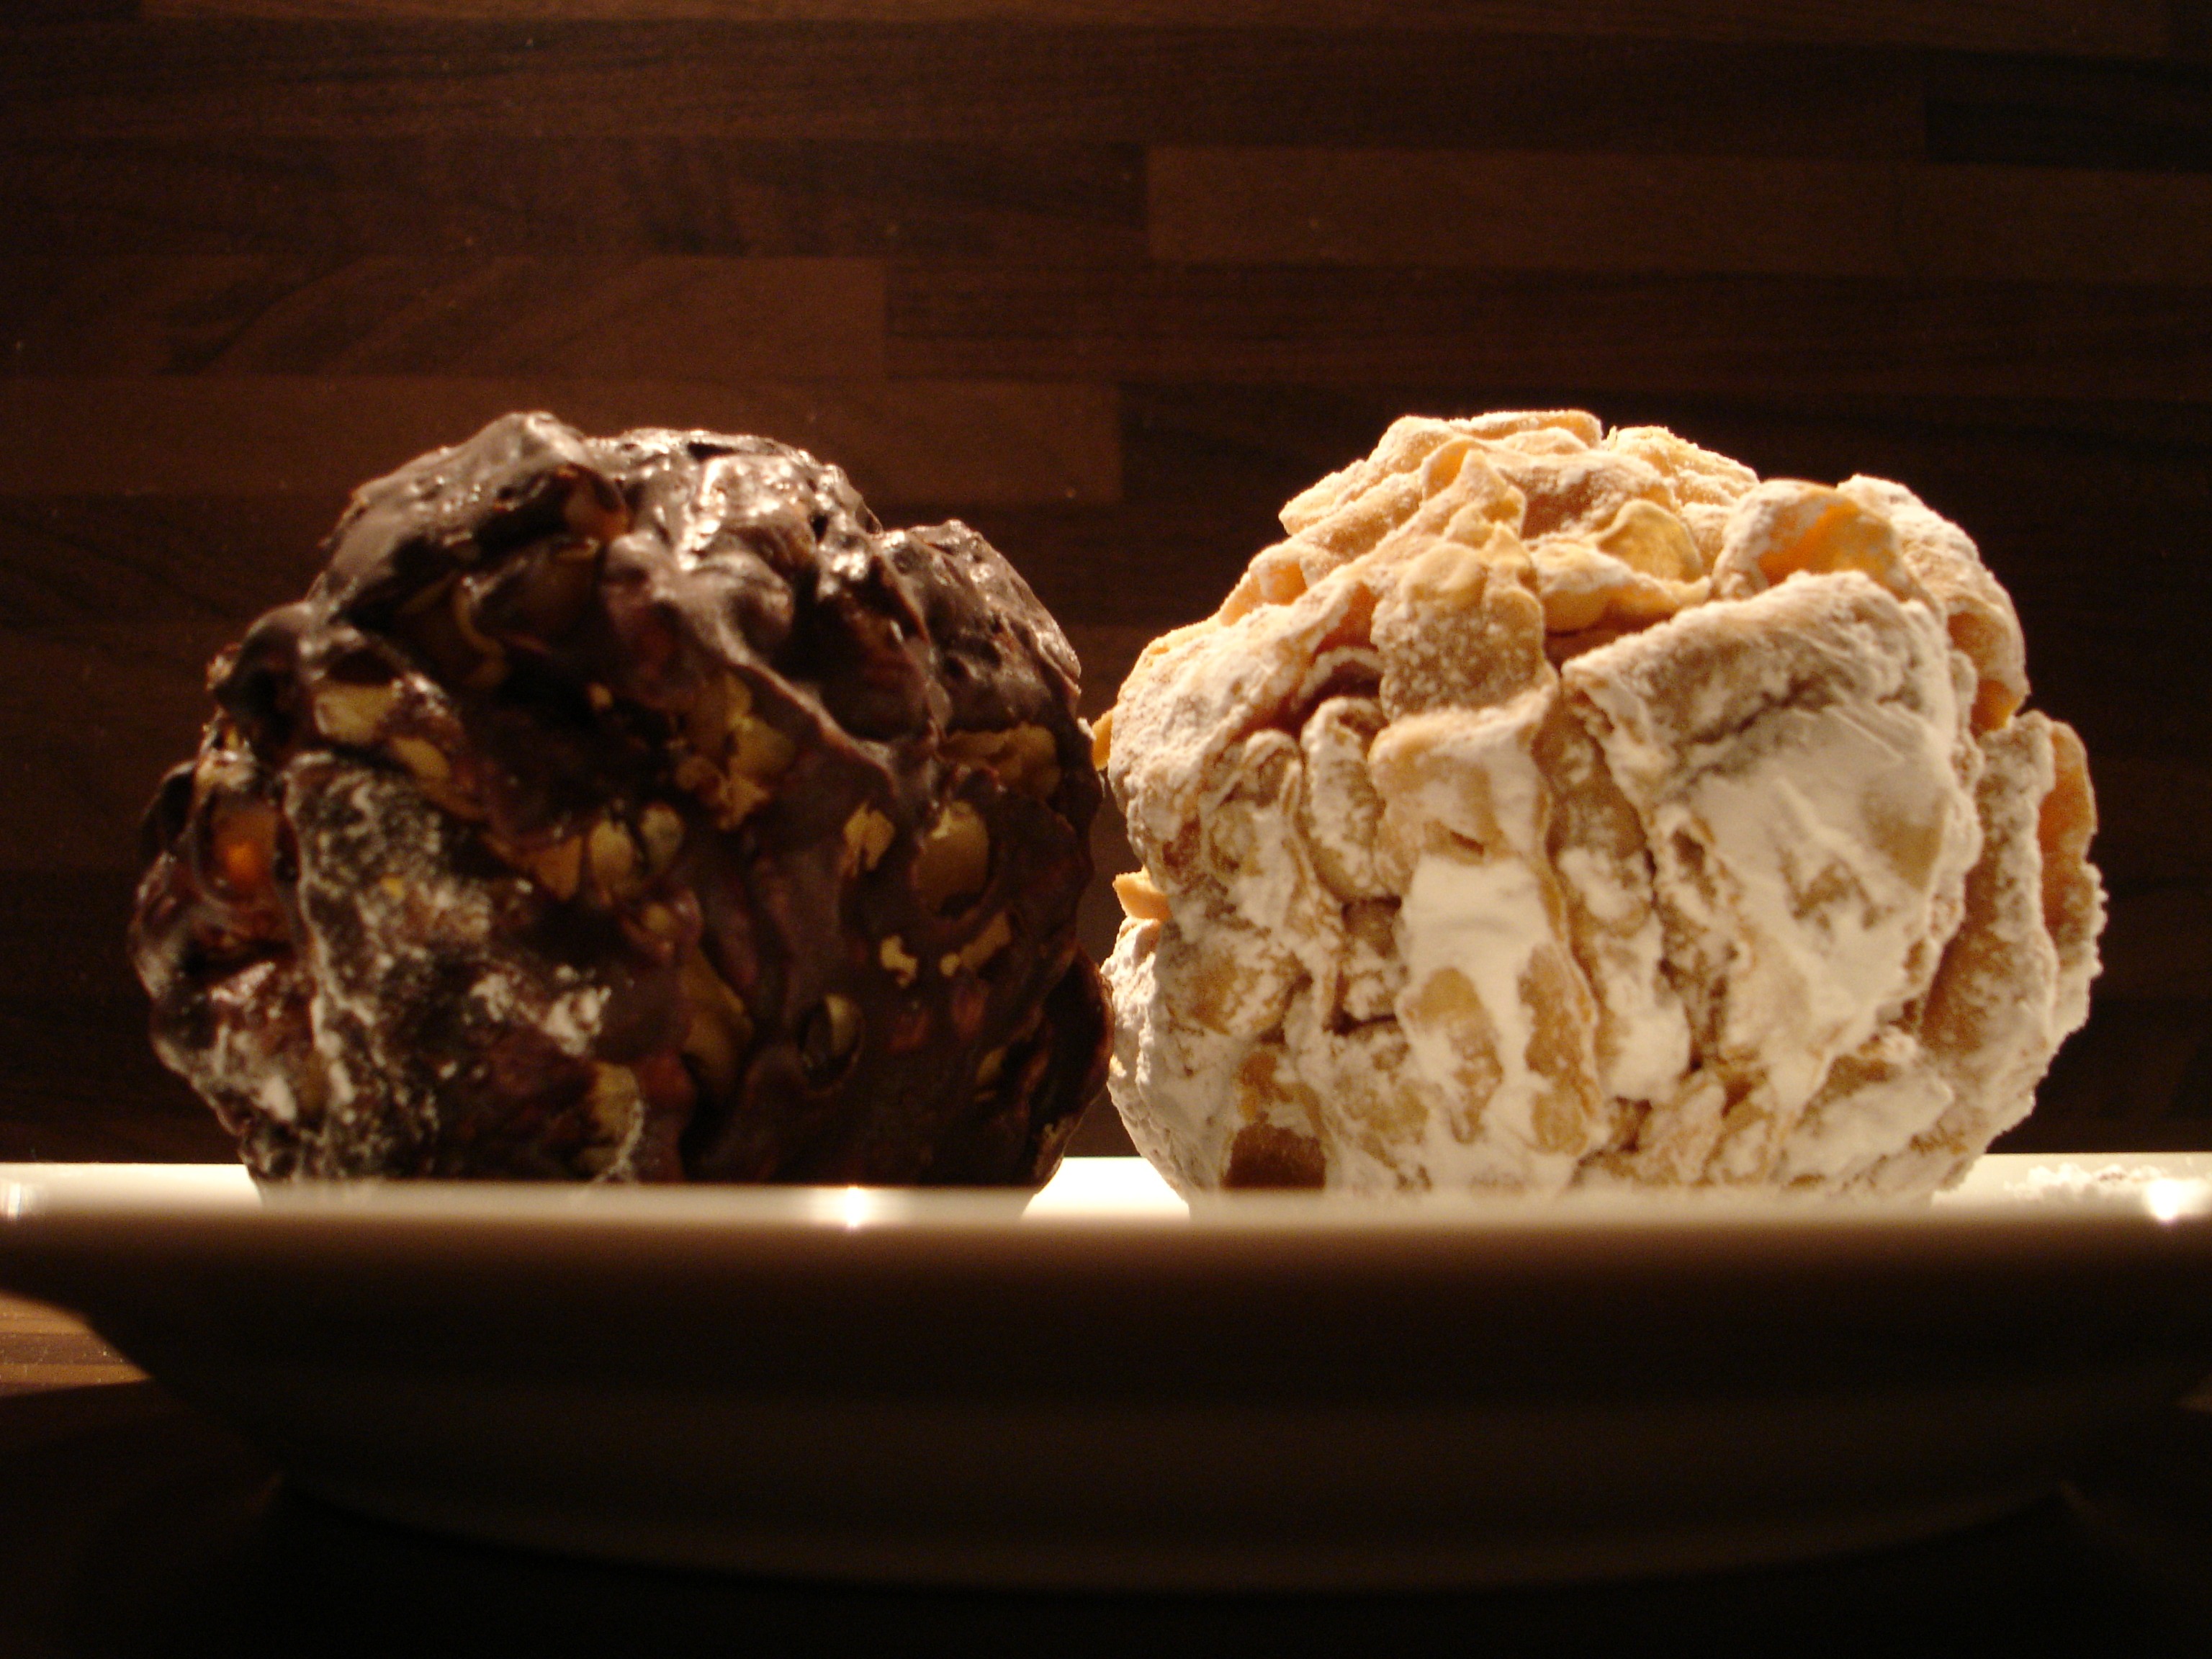
dish, meal, food, produce, breakfast, baking, biscuit, ice cream, dessert, dairy product, pastry, fudge, pastries, icing sugar, baked goods, flavor, snow ball, globose, chocolate ice cream, spherical shape, shortcrust pastry, snack food, chocolate truffle, chocolate brownie, snow bales